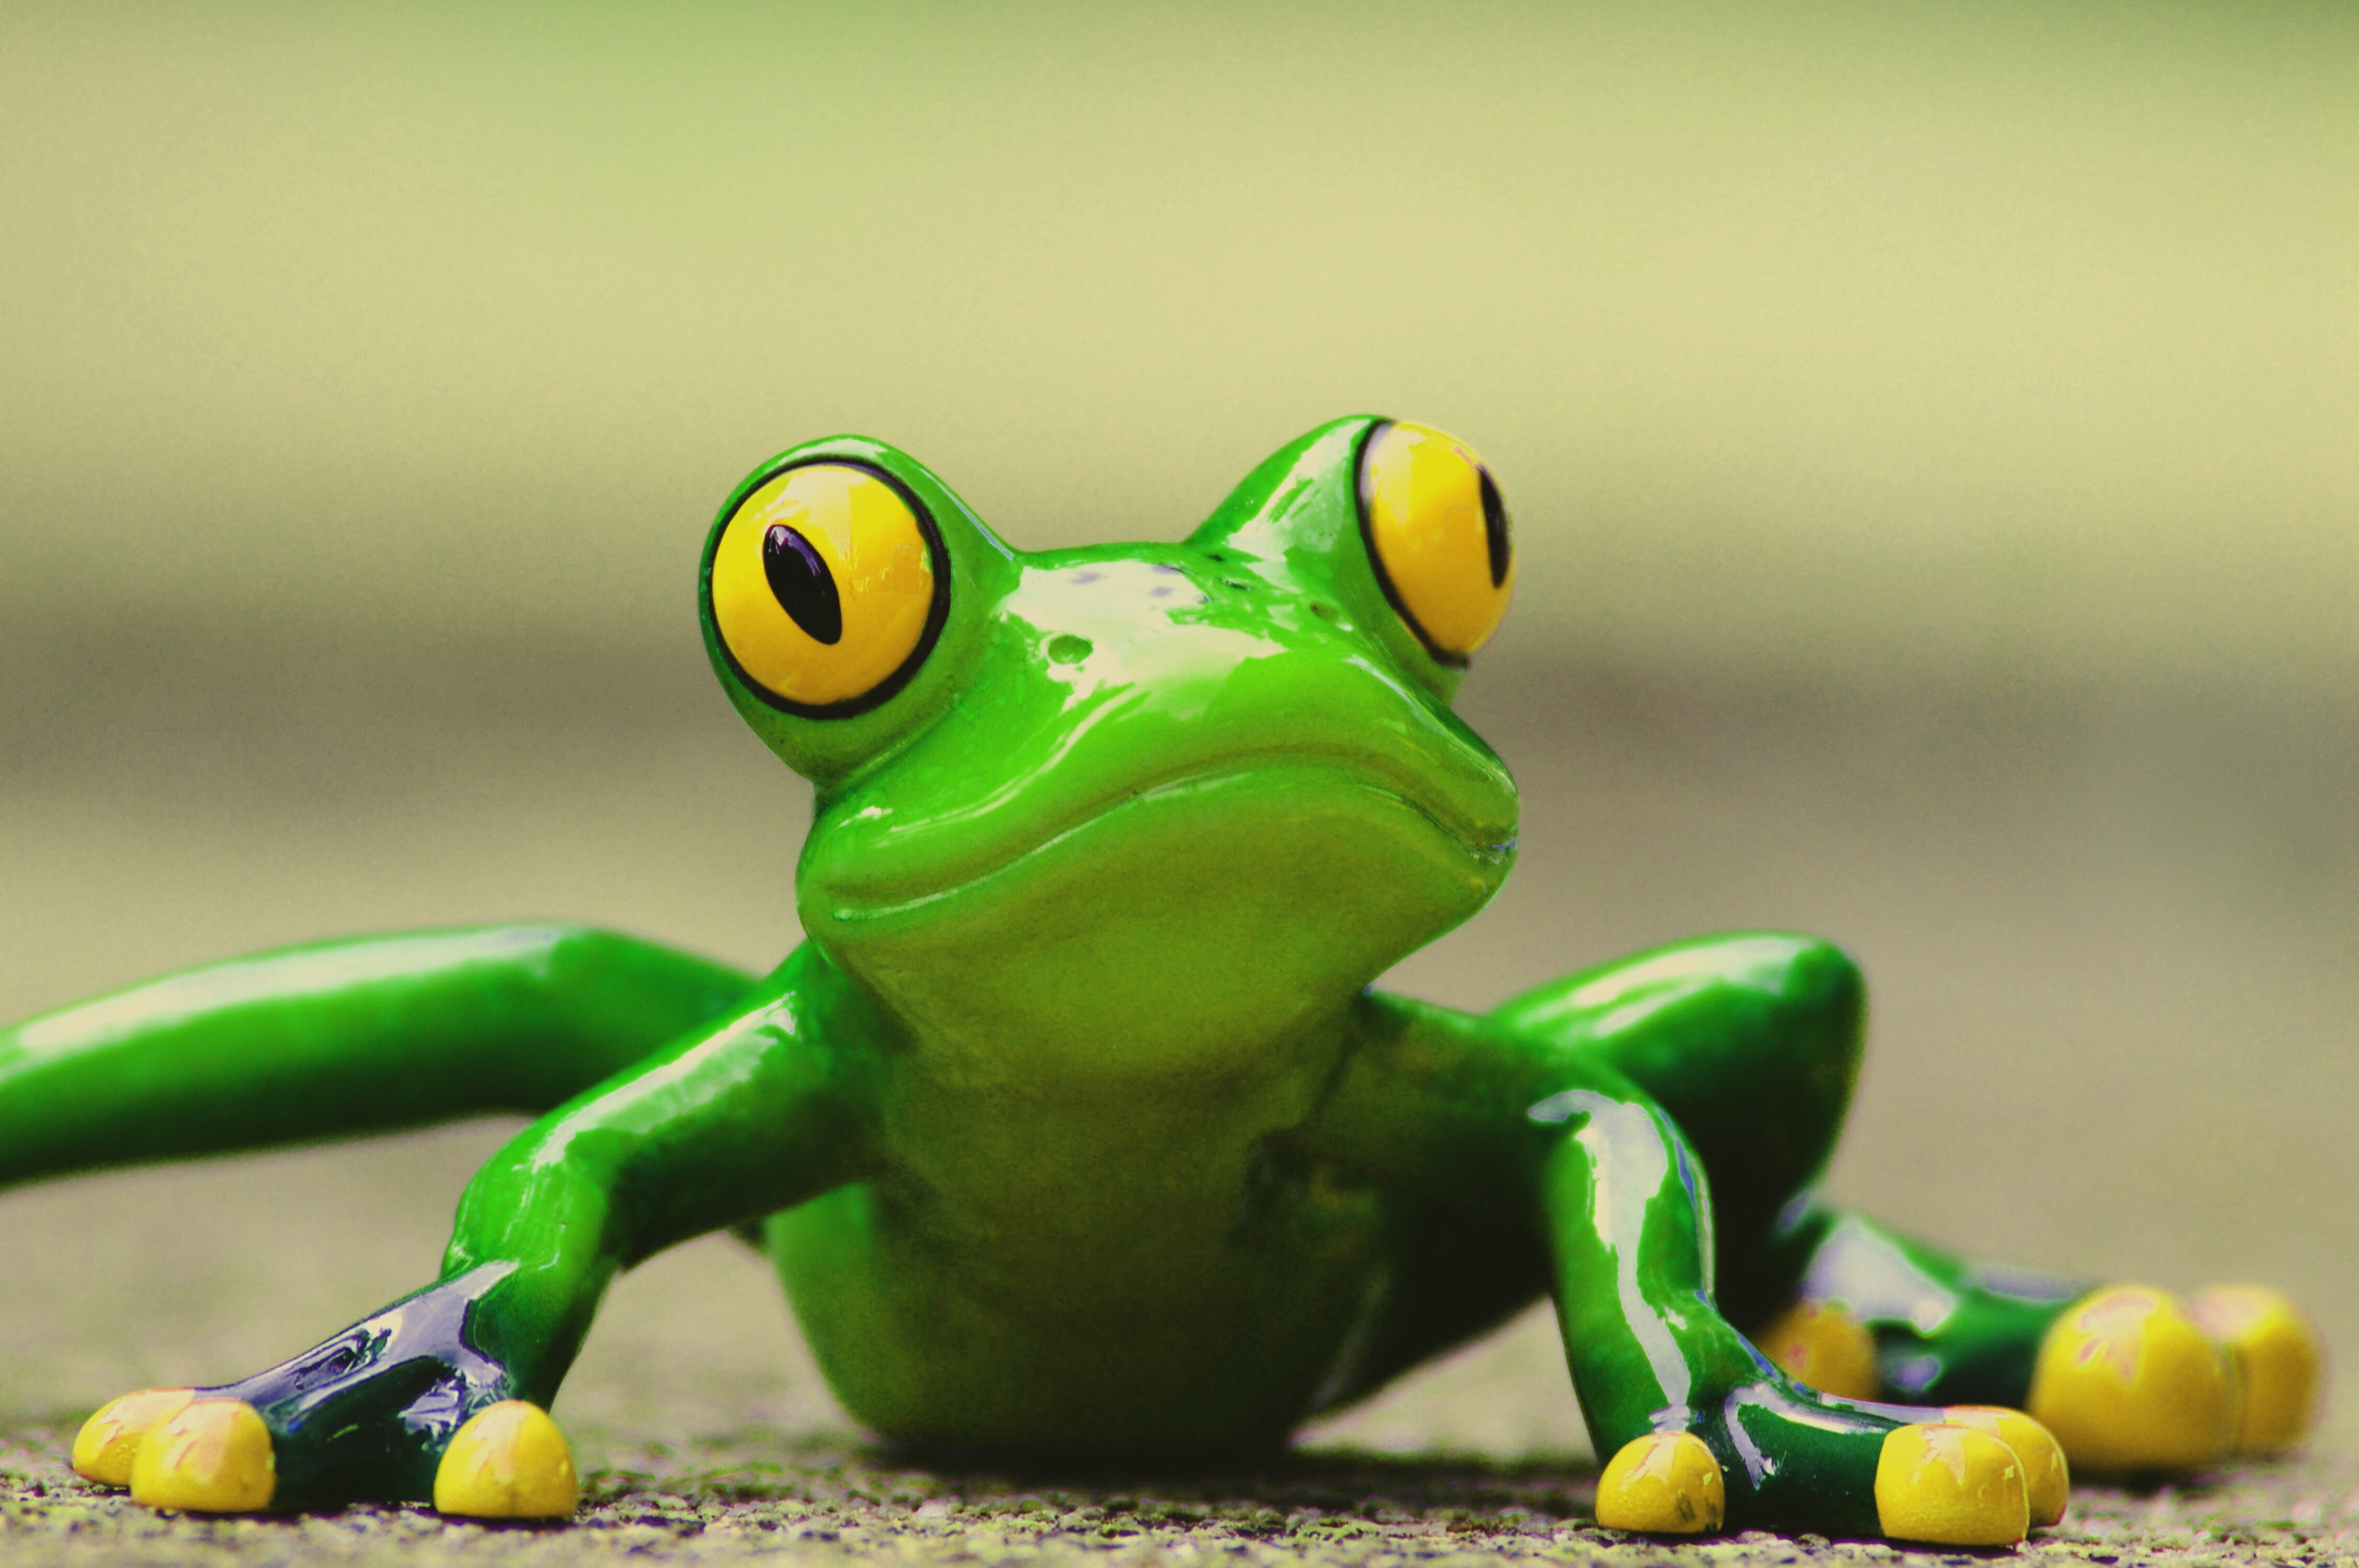
sweet, animal, cute, green, frog, amphibian, yellow, toy, fauna, tree frog, fun, figure, lurking, vertebrate, funny, frog eyes, ranidae